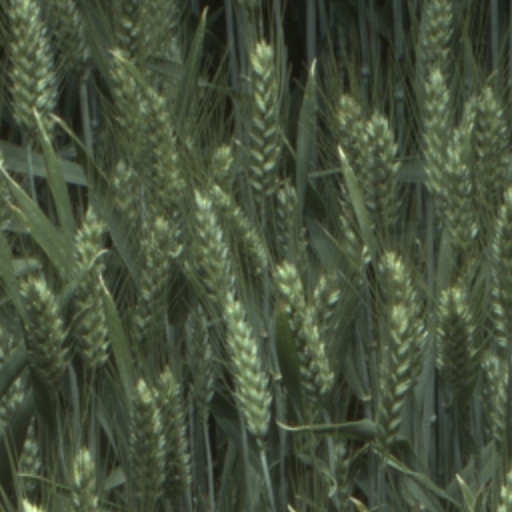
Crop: wheat